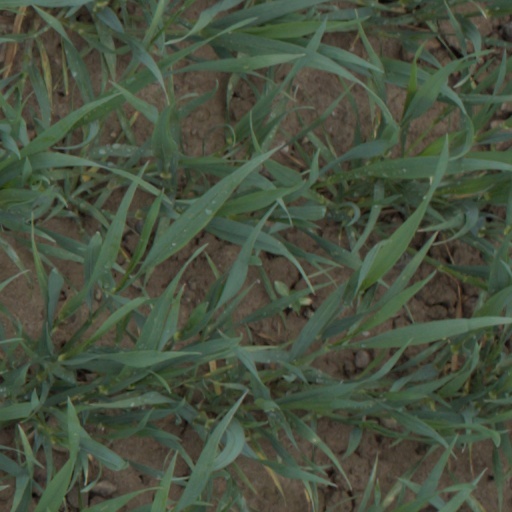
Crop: wheat